Ancient, My Enemy

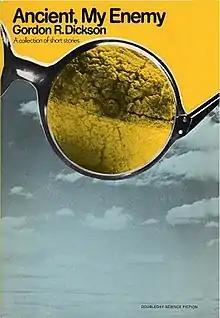
Dust-jacket from the first edition

Ancient, My Enemy is a collection of science fiction stories by American writer Gordon R. Dickson. It was first published by Doubleday in 1974. The stories originally appeared in the magazines "If", "Astounding", "Analog Science Fiction and Fact", "Space Stories" and "Fantasy and Science Fiction".